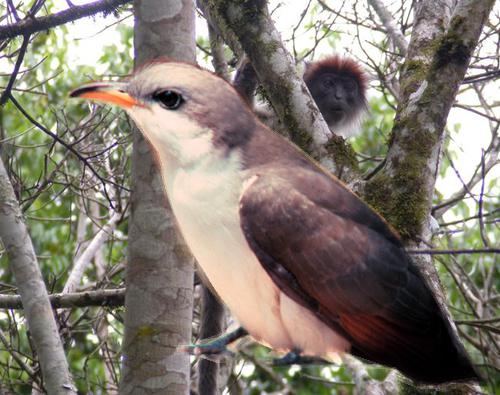
Bird species: Yellow_billed_Cuckoo
Bird type: landbird
Background: land